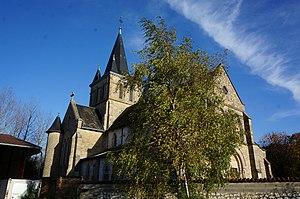
Vue de l'église.